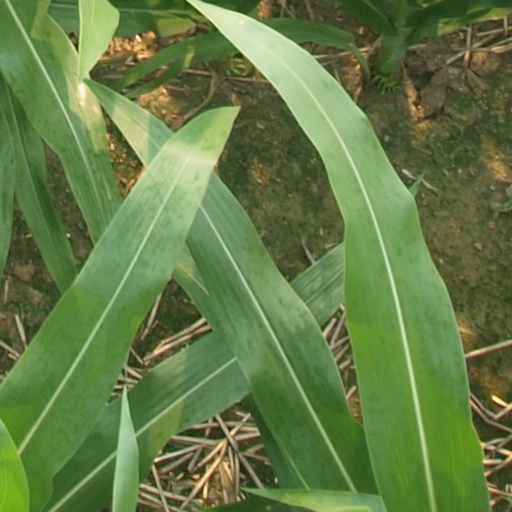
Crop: maize; corn